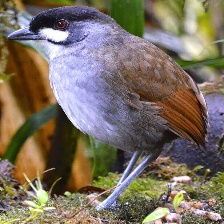
Species: JOCOTOCO ANTPITTA
Scientific name: GRALLARIA RIDGELYI